Inger Hagerup

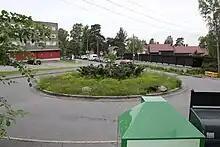
Inger Hagerups plass at Haugerud, Oslo, where she lived as an adult

Inger Johanne Halsør was born in Bergen, Norway. Her father died when she was five years old. For several years, her family moved around, until they settled in the Nordfjord district and later in Volda Municipality. In 1931, she married Anders Askevold Hagerup (1904–1979), who was a teacher, translator and children's book author. They settled at Haugerud, Oslo, and became the parents of two distinguished Norwegian authors, Klaus Hagerup and Helge Hagerup. Her son, Klaus Hagerup wrote extensively about his mother in "Alt er så nær meg: Om Inger Hagerup".